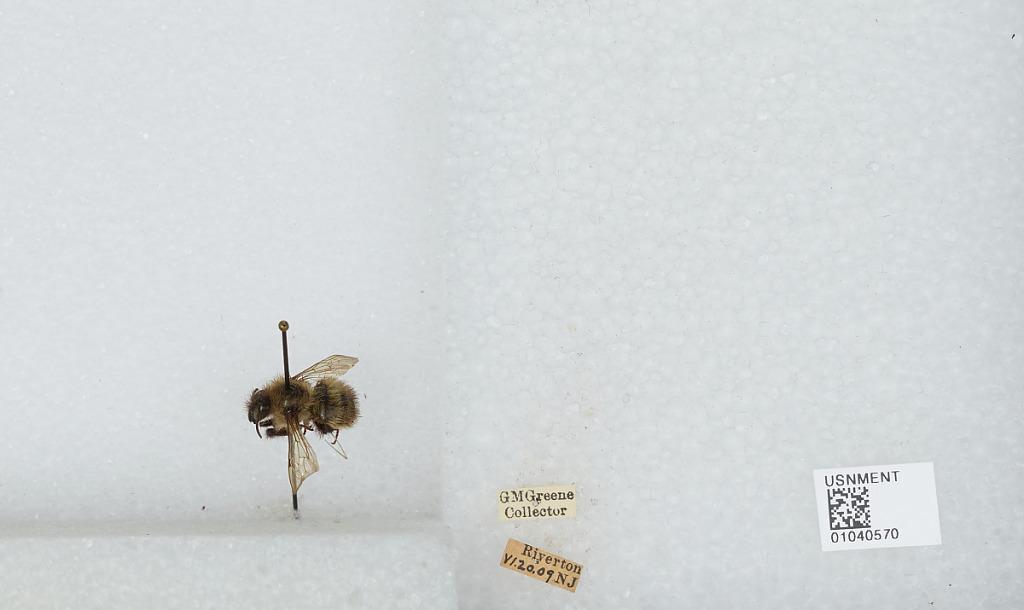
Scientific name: Bombus (Pyrobombus) vagans vagans Smith
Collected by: G. Greene
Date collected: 1909-6-20
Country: United States
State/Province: New Jersey
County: Burlington
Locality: Riverton
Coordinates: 40.0119, -75.0147